Markov number

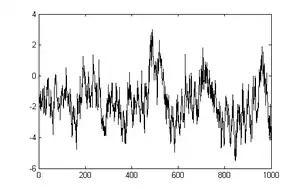
Error in the approximation of large Markov numbers

Moreover, he pointed out that formula_8, an approximation of the original Diophantine equation, is equivalent to formula_9 with "f"("t") = arcosh(3"t"/2). The conjecture was proved by Greg McShane and Igor Rivin in 1995 using techniques from hyperbolic geometry.